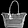
Label: Bag